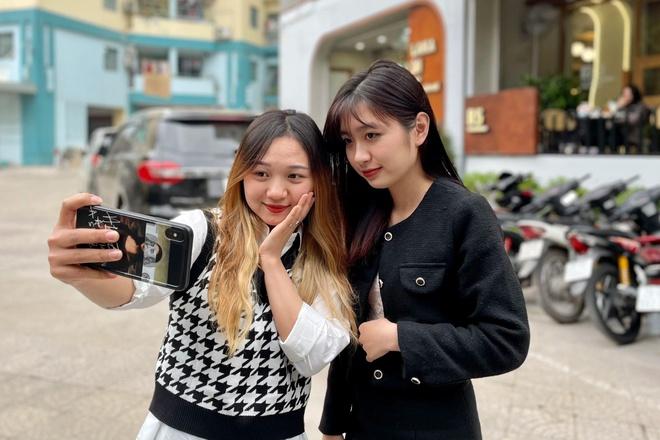
có nhiều chiếc xe máy và một chiếc ô tô ở phía sau hai bạn nữ